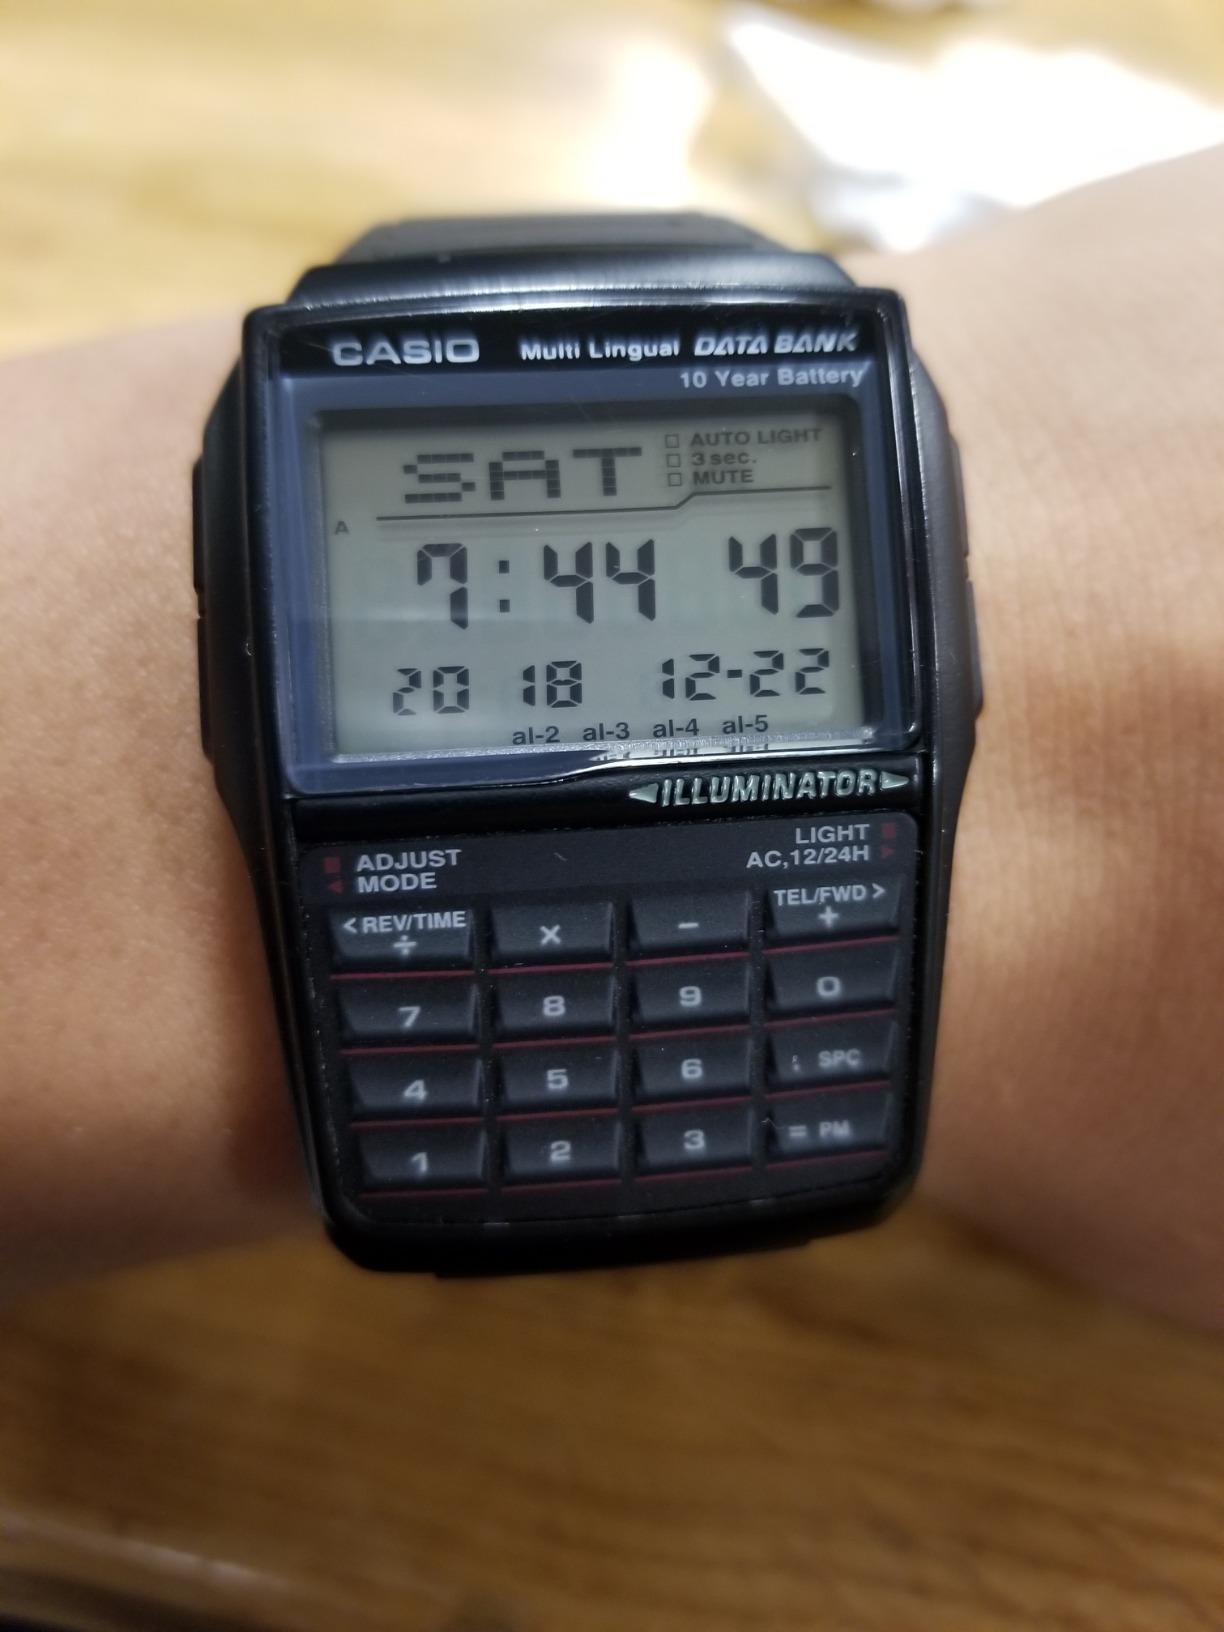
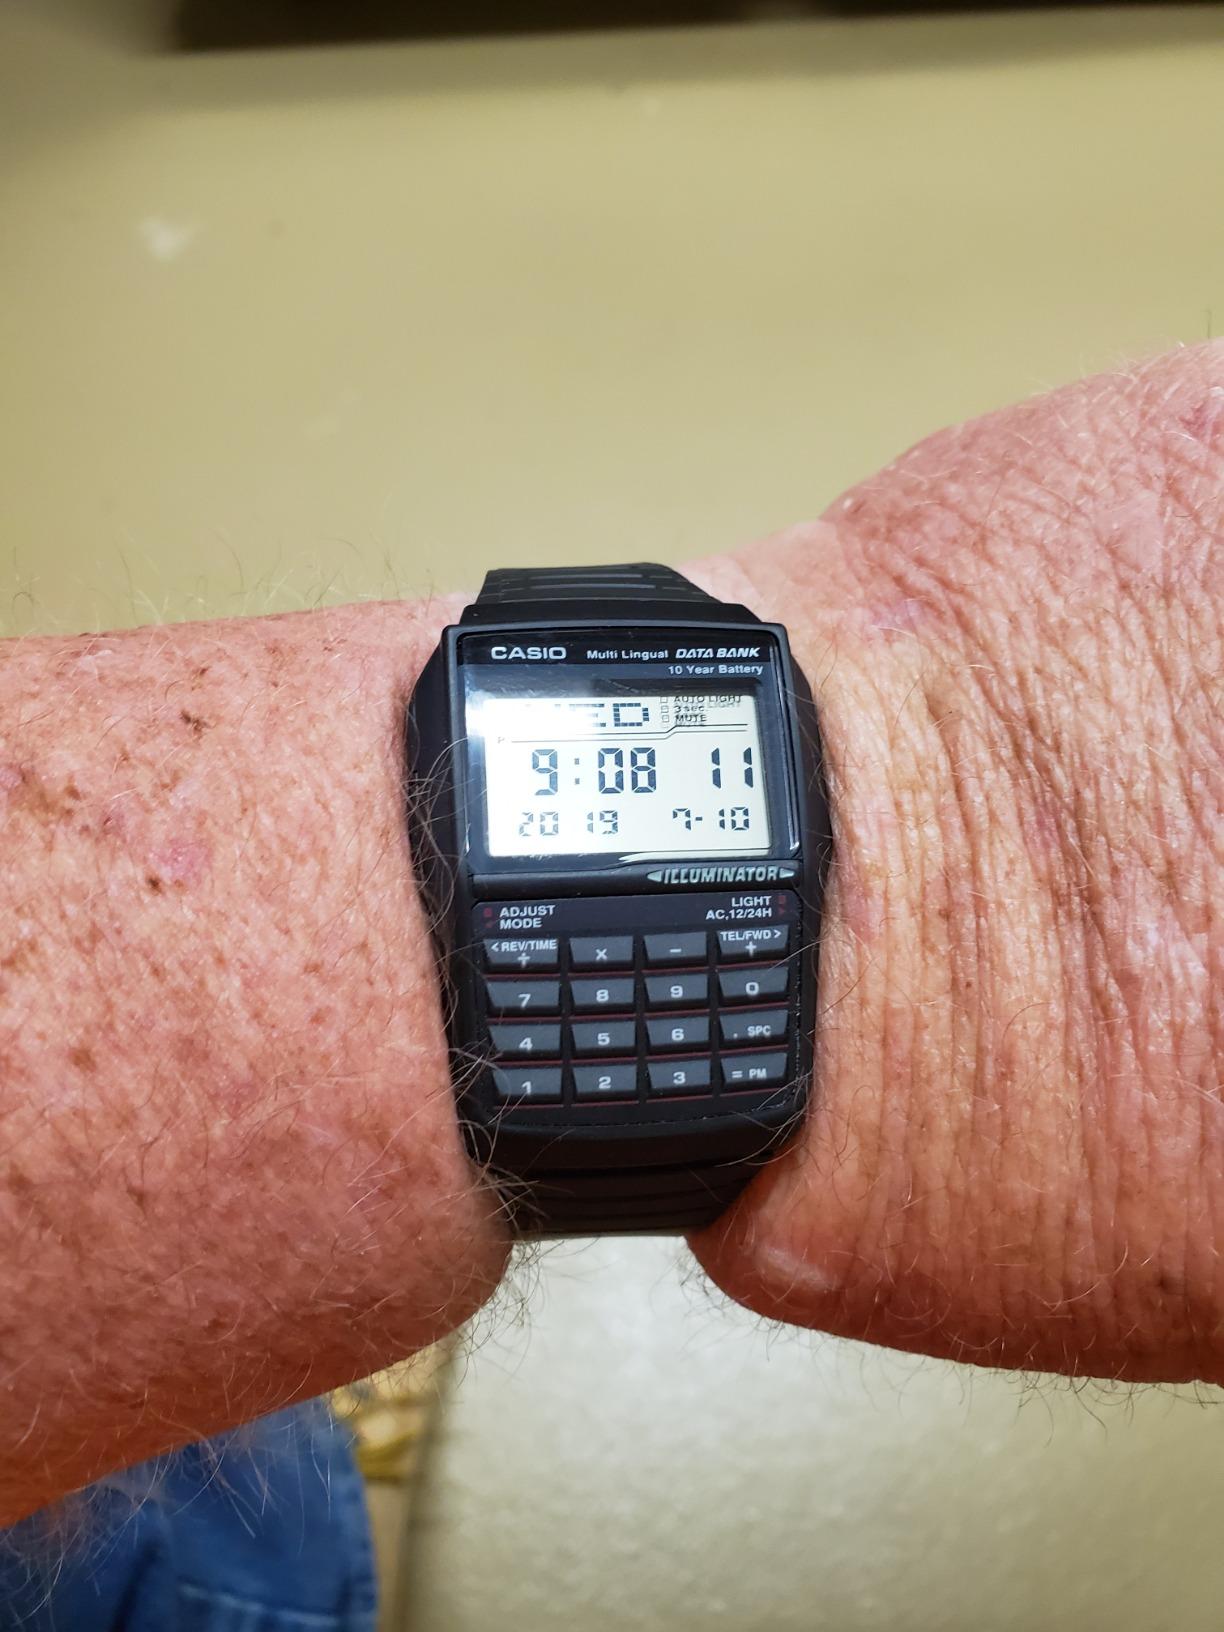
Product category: accessories_watch
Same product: yes